Naval Station Great Lakes

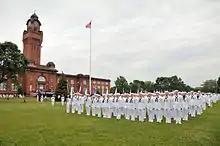
Recruits stand at attention for a special ceremony commemorating the centennial of Great Lakes.

The 1993 Base Realignment and Closure Commission recommended the closure of recruit training in San Diego and Orlando, making Great Lakes the sole US Navy site for recruit training. The recommendations were predicted to result in a net gain of over 8,000 military and civilian jobs to Great Lakes.